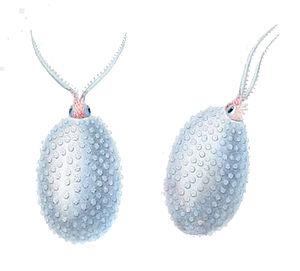
Les calmars de verre ou cranchiidés forment une famille de céphalopodes décapodes.